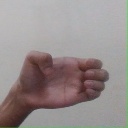
अक्षर: ख